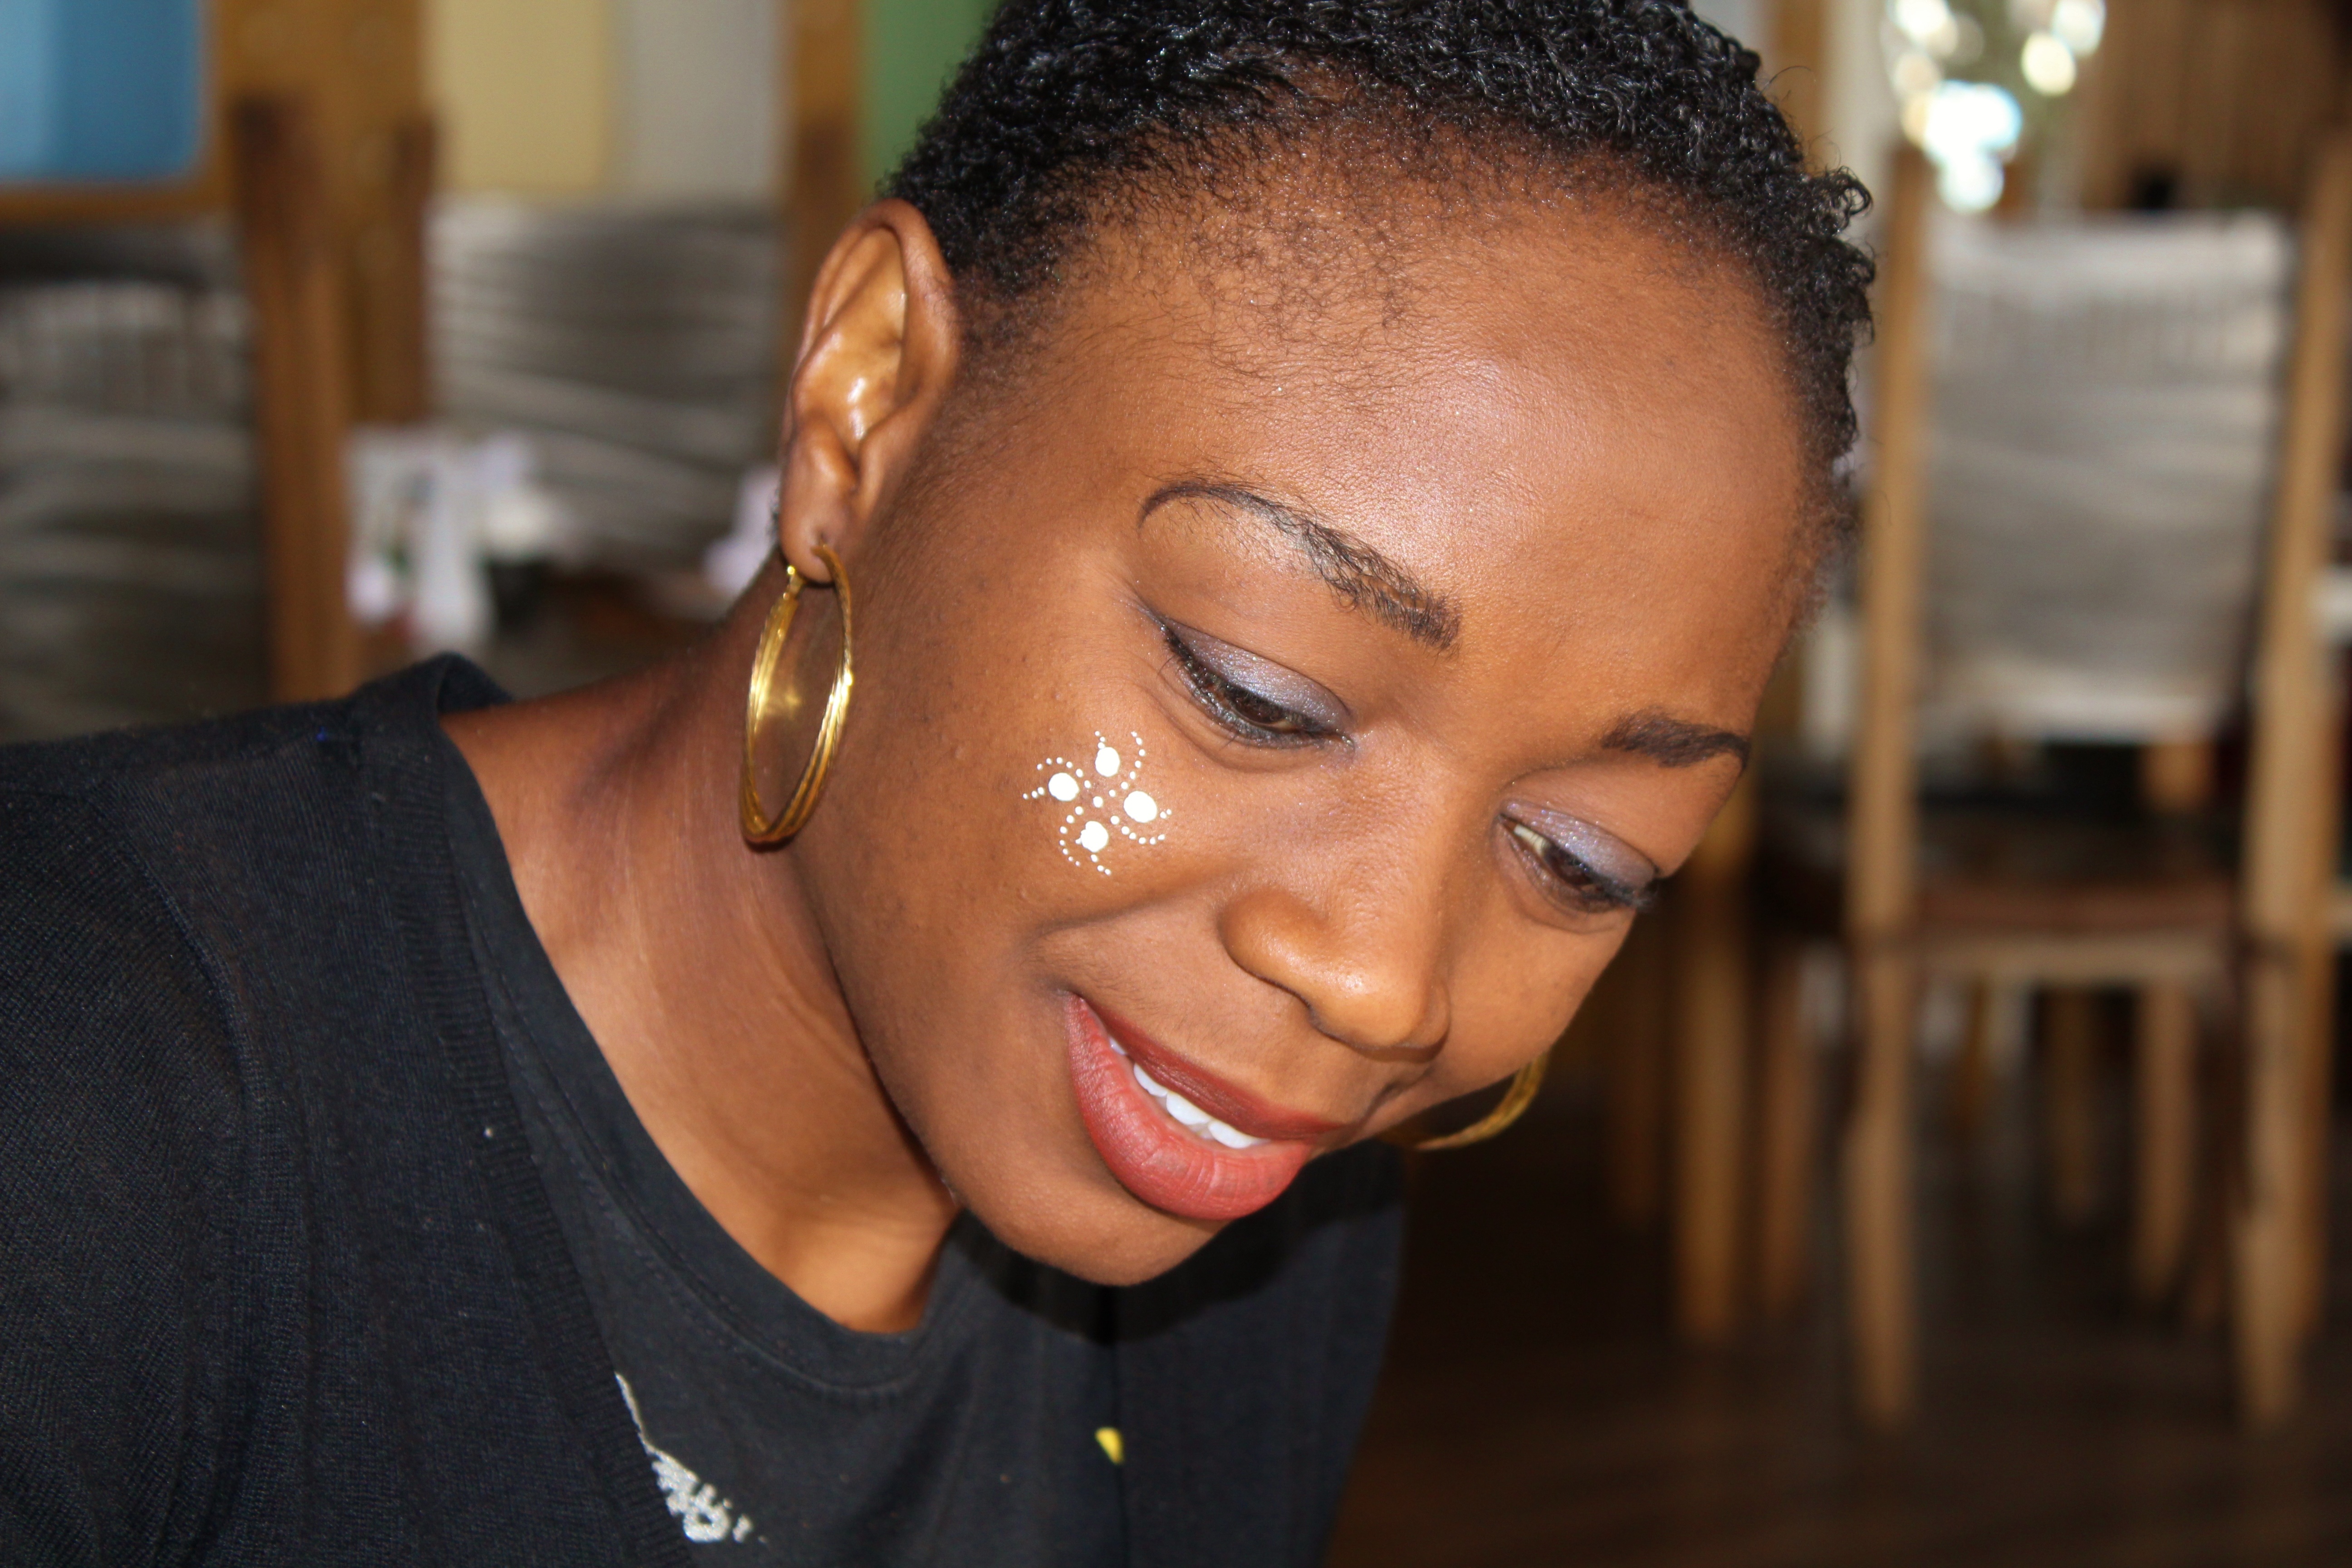
person, woman, hair, portrait, facial expression, hairstyle, smile, painting, face, eye, earrings, head, skin, beauty, dark skin color